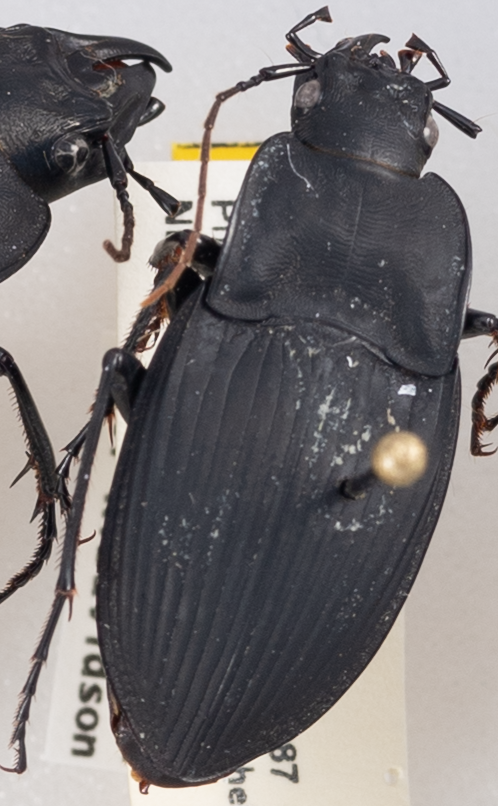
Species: Dicaelus dilatatus
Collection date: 2021-05-25
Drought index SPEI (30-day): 0.47
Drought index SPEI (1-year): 0.71
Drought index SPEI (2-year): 1.69